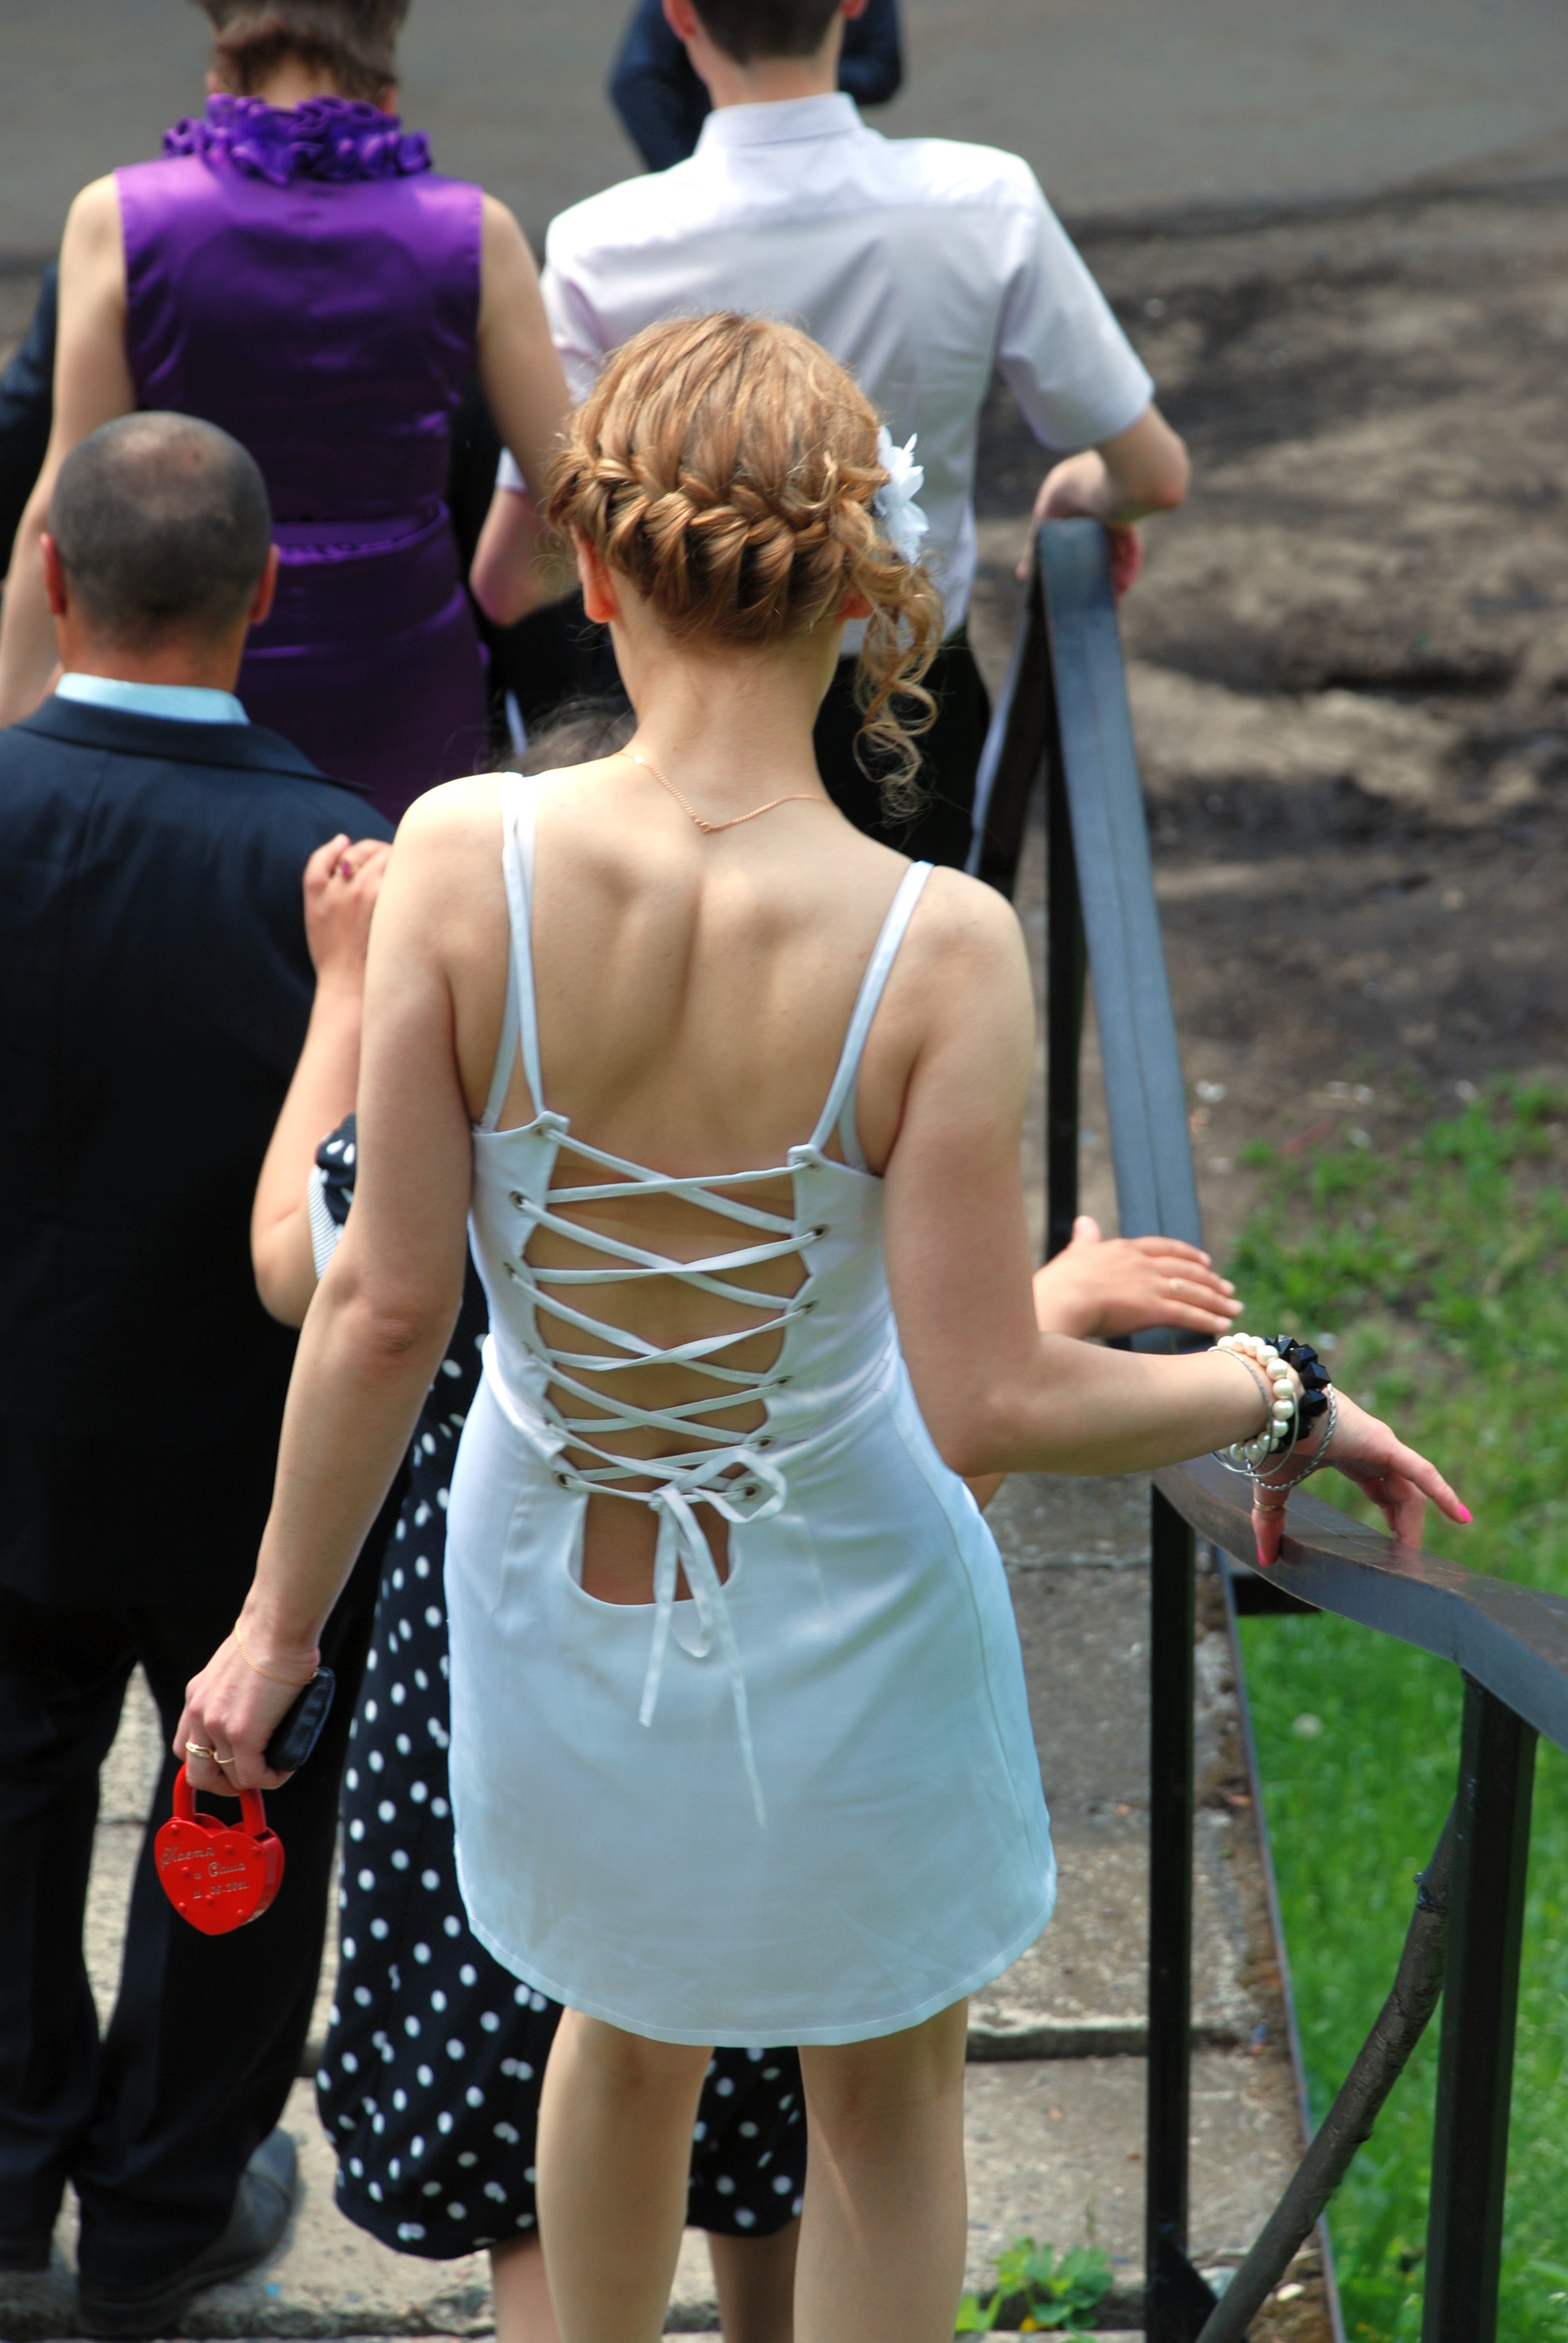
people, girl, woman, street, city, leg, model, spring, fashion, nikon, clothing, lady, swimwear, candid, girls, dress, women, beauty, nikkor, russia, d80, costume, 18135mmf3556g, 18135mm, nikond80, yaroslavl, photo shoot